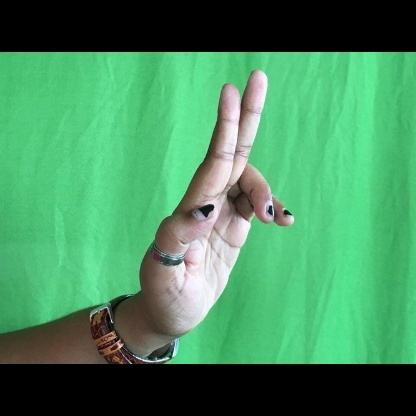
Mudra: Ardhapathaka